Rrahman Morina

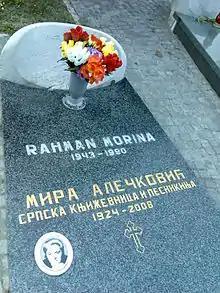
Grave of Morina, Alley of Distinguished Citizens, Belgrade New Cemetery. (Poet Mira Alečković is buried in the same tomb.)

He died in 1990, at the age of 47 after suffering a heart attack in Pristina, while attending the constituent convention of the Kosovan branch of the Socialist Party of Serbia.